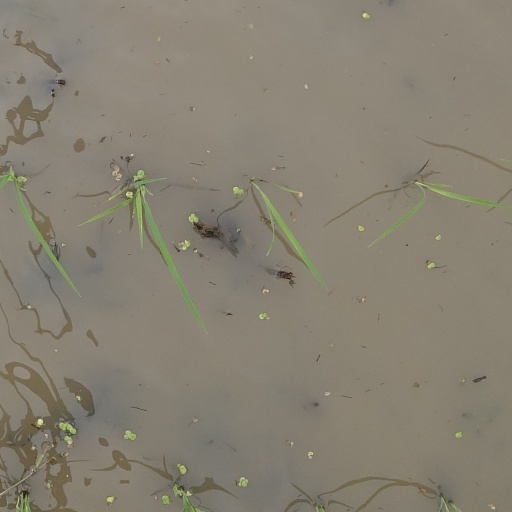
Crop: rice